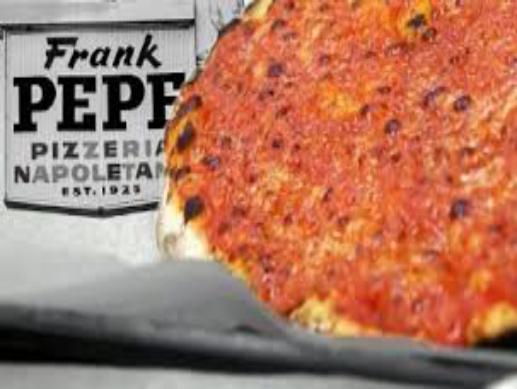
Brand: Frank Pepe Pizzeria Napoletana
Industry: Food